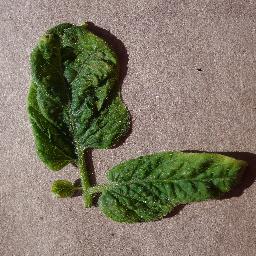
Label: Tomato___Tomato_Yellow_Leaf_Curl_Virus